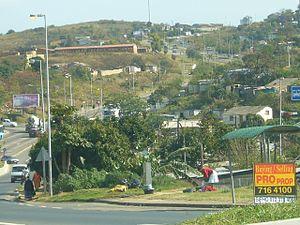
Umlazi est un township de la ville de Durban en Afrique du Sud.